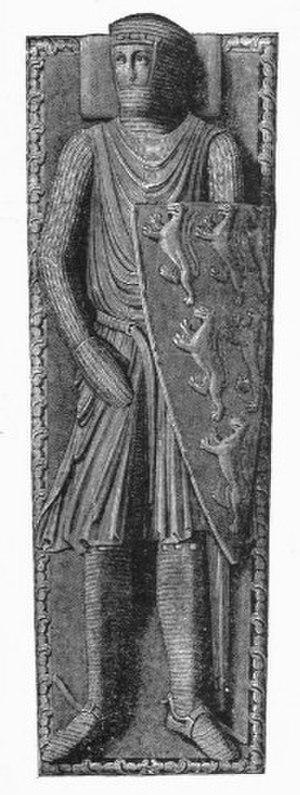
Guillaume Longue-Épée, né selon les sources avant 1167 ou en 1176 et mort le 7 mars 1226 à Salisbury, est 3ᵉ comte de Salisbury de jure uxoris.